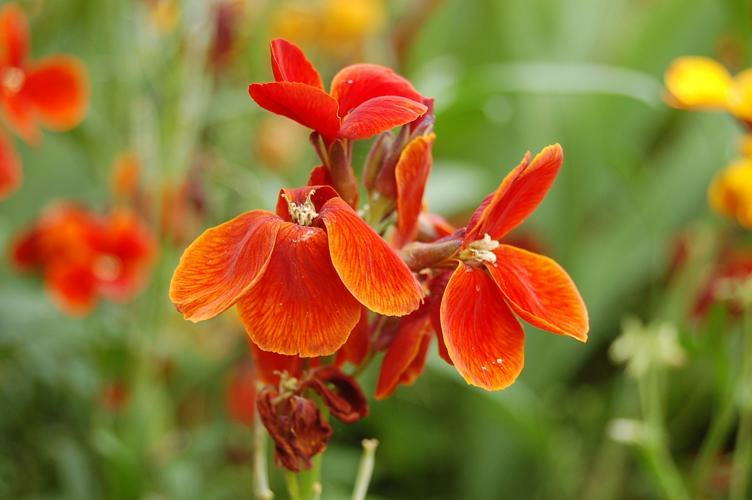
Flower: wallflower